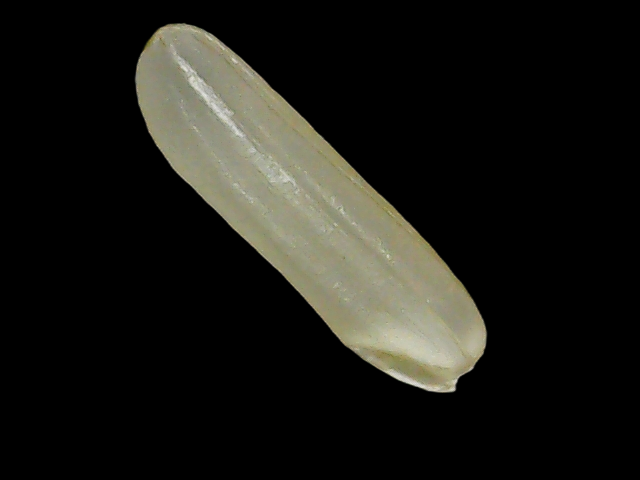
Rice variety: Binadhan21